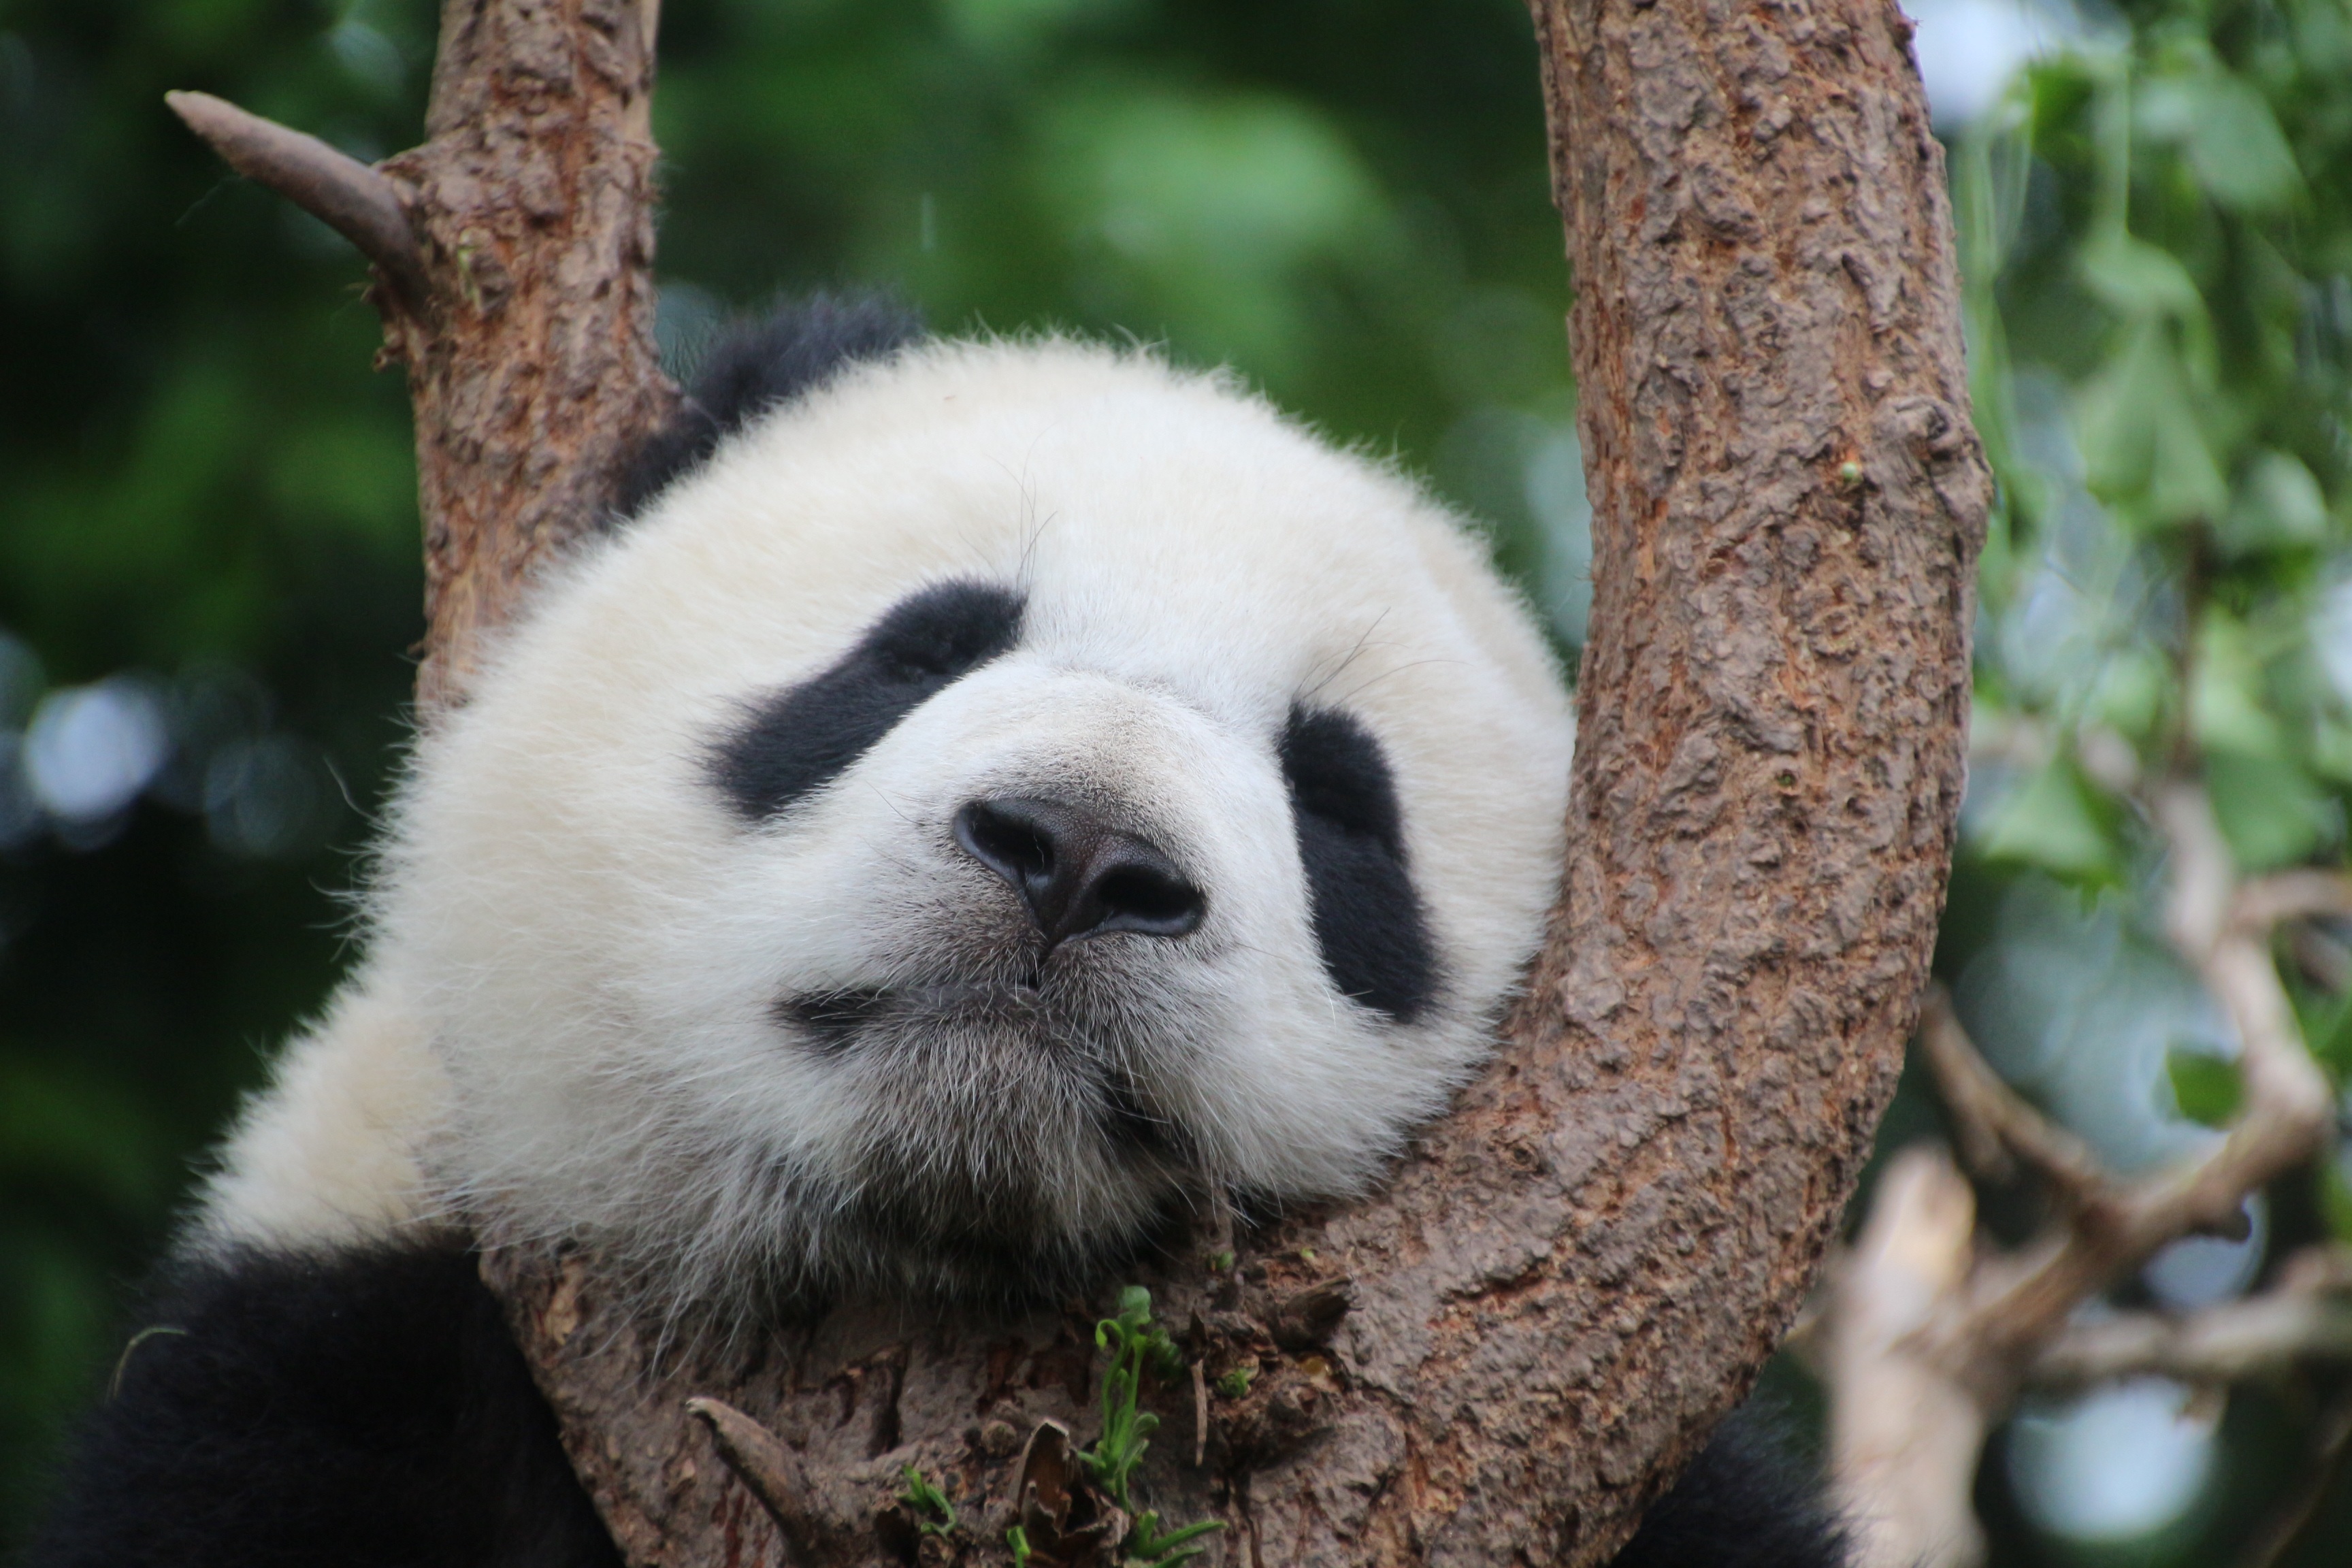
black and white, white, animal, bear, wildlife, fur, relax, mammal, rest, black, fauna, red panda, panda, sleep, vertebrate, china, bamboo, young animal, purry, giant panda, panda bear